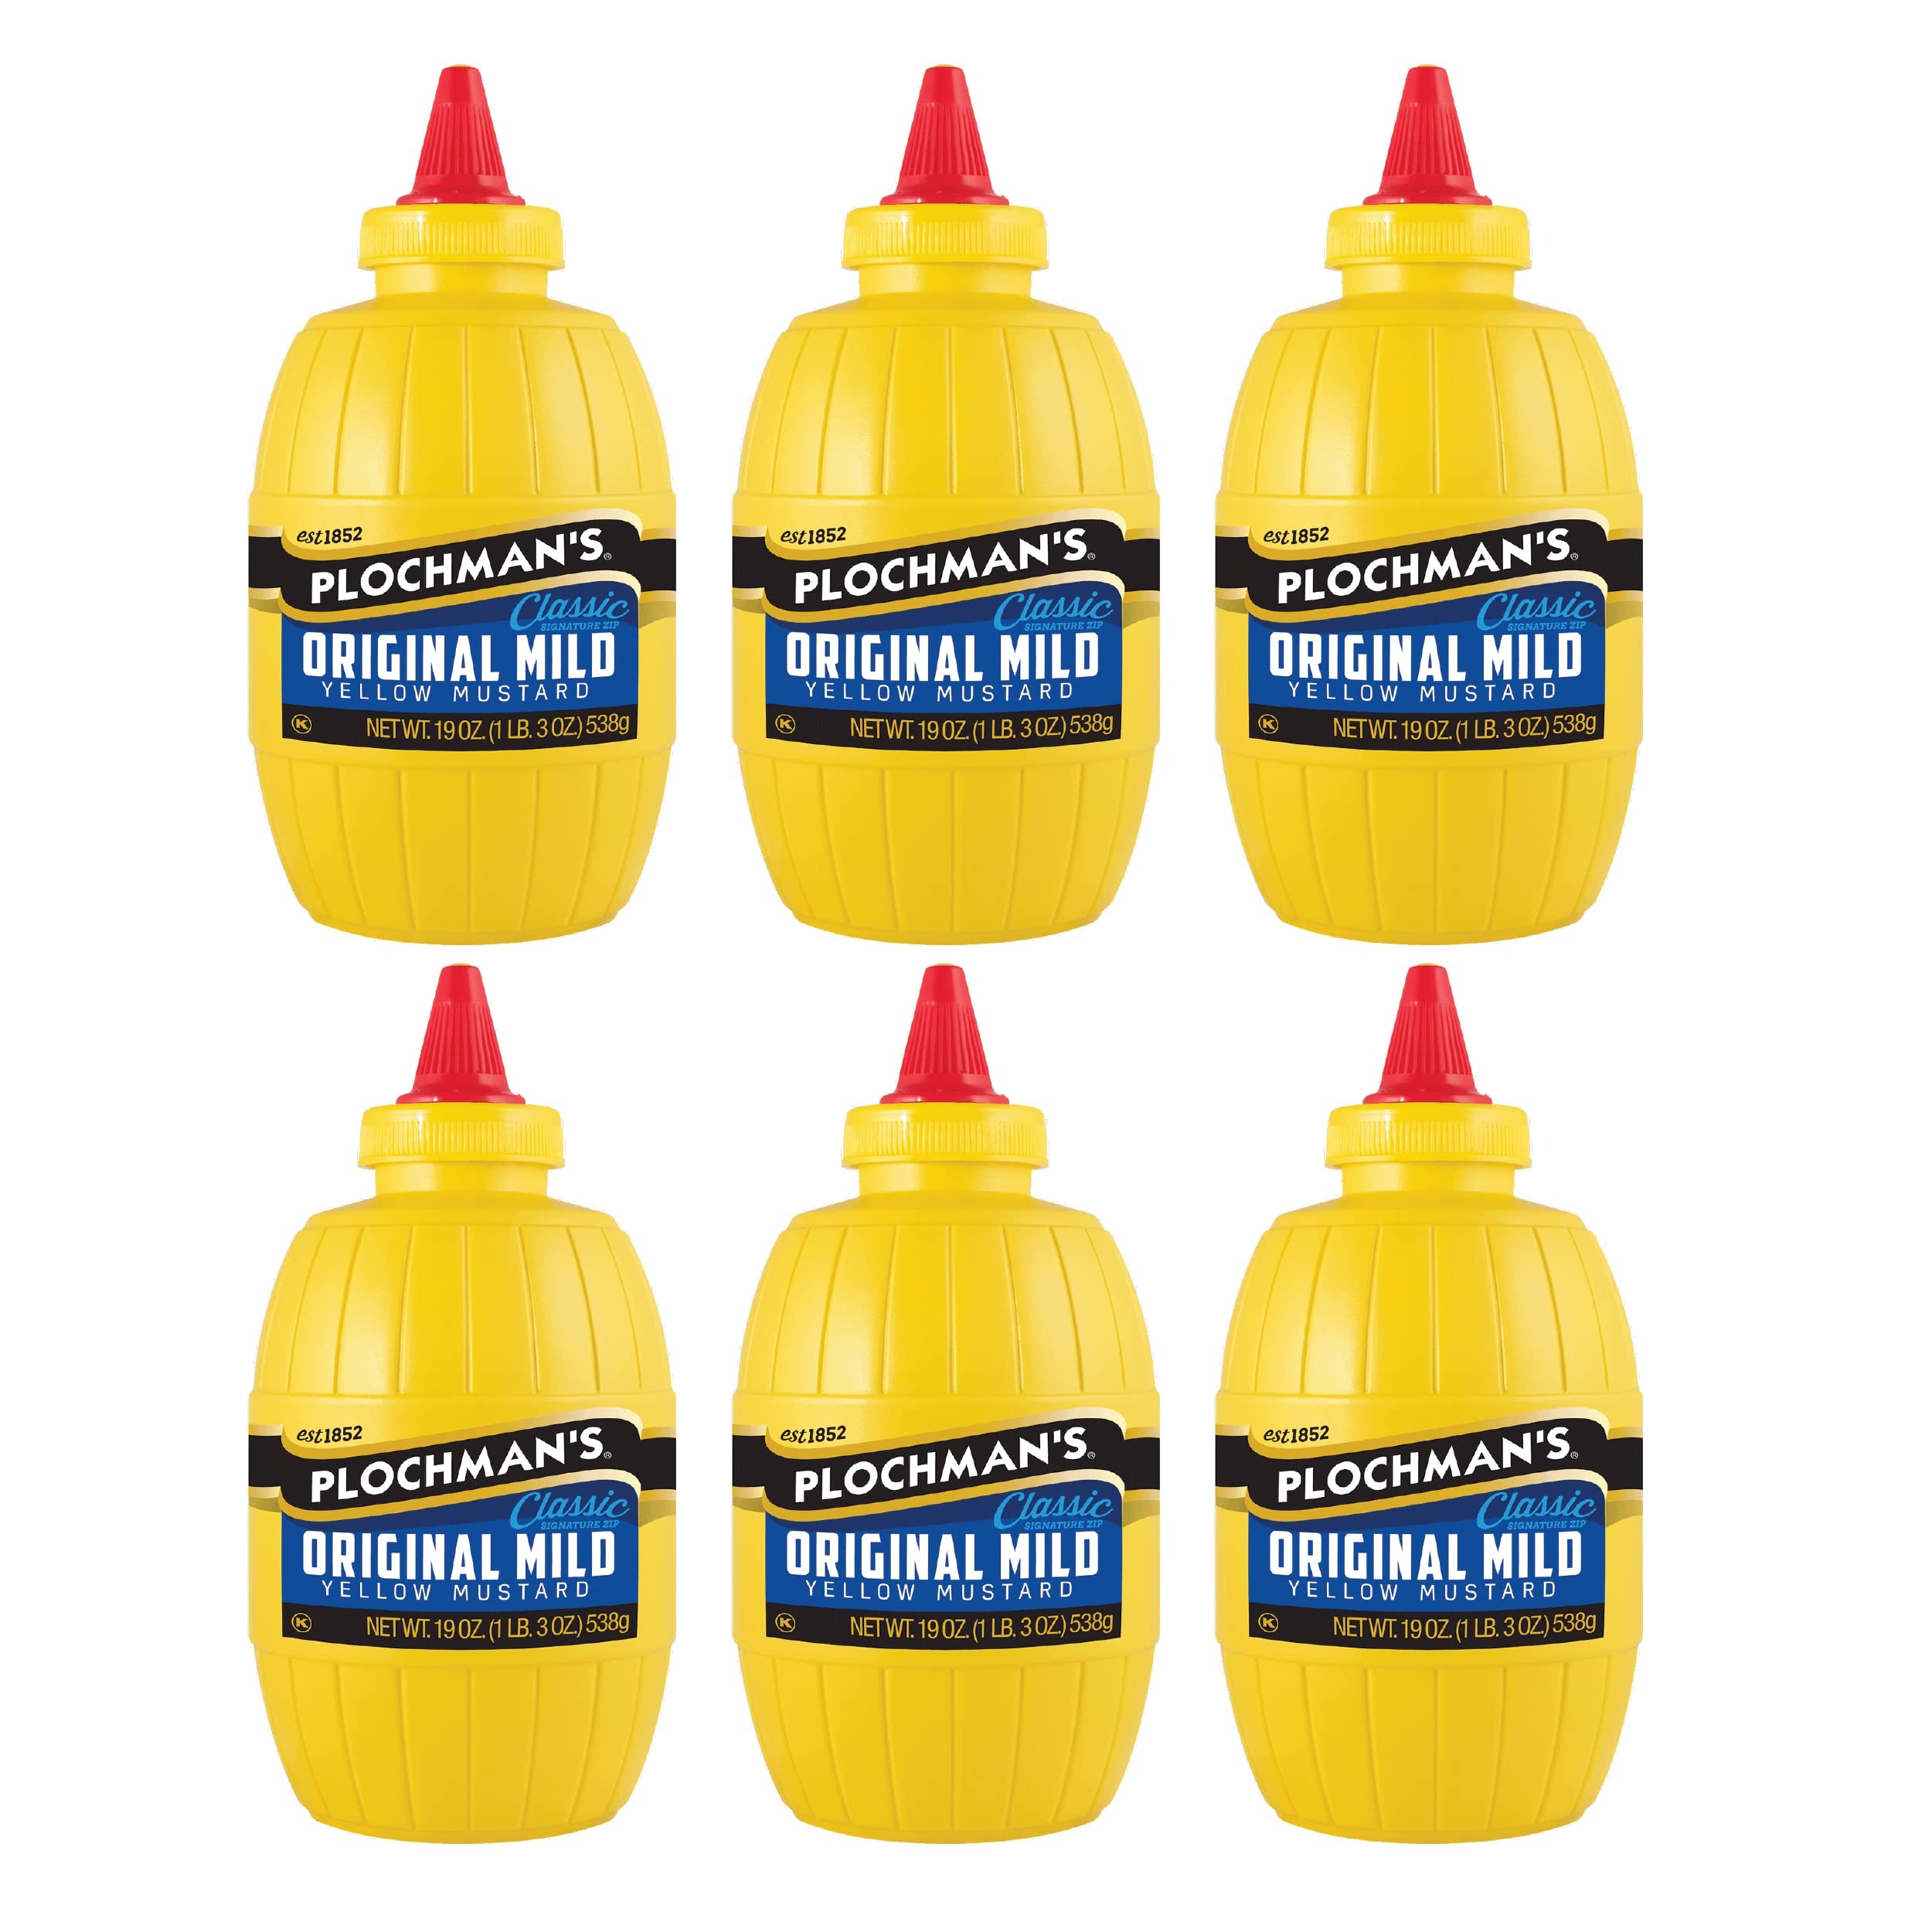
Item Name: Plochman's Original Mild Classic Yellow Mustard, 19 Oz(Pack of 6)
Bullet Point 1: A must-have classic with a signature zip of vinegar flavor that makes it the perfect complement for just about every taste.
Bullet Point 2: Premium Ingredients: Plochmans award winning Mustard exclusively use #1 grade mustard grown in the fertile prairie farmlands of Saskatchewan.
Bullet Point 3: It's Healthy! We use no artificial flavors, fillers, gluten or MSG. Our Mustards are low calorie, with zero grams of fat, and are Kosher.
Bullet Point 4: Unmatched Taste: We use more particulates and less vinegar, allowing the real mustard flavor to shine through. (Try it; you can taste the difference.)
Bullet Point 5: Small Batch Craftsmanship: Every batch receives hands-on, culinary attention — from start to finish.
Value: 114.0
Unit: Ounce

Price: 28.36